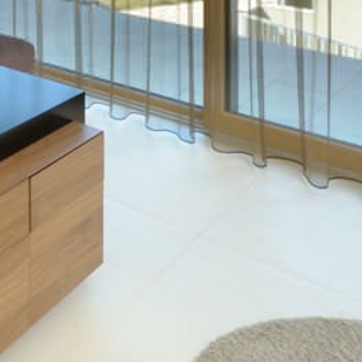
Material: tile